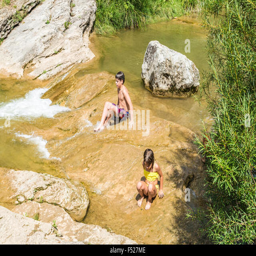
young boy and little girl bathing while crossing a river